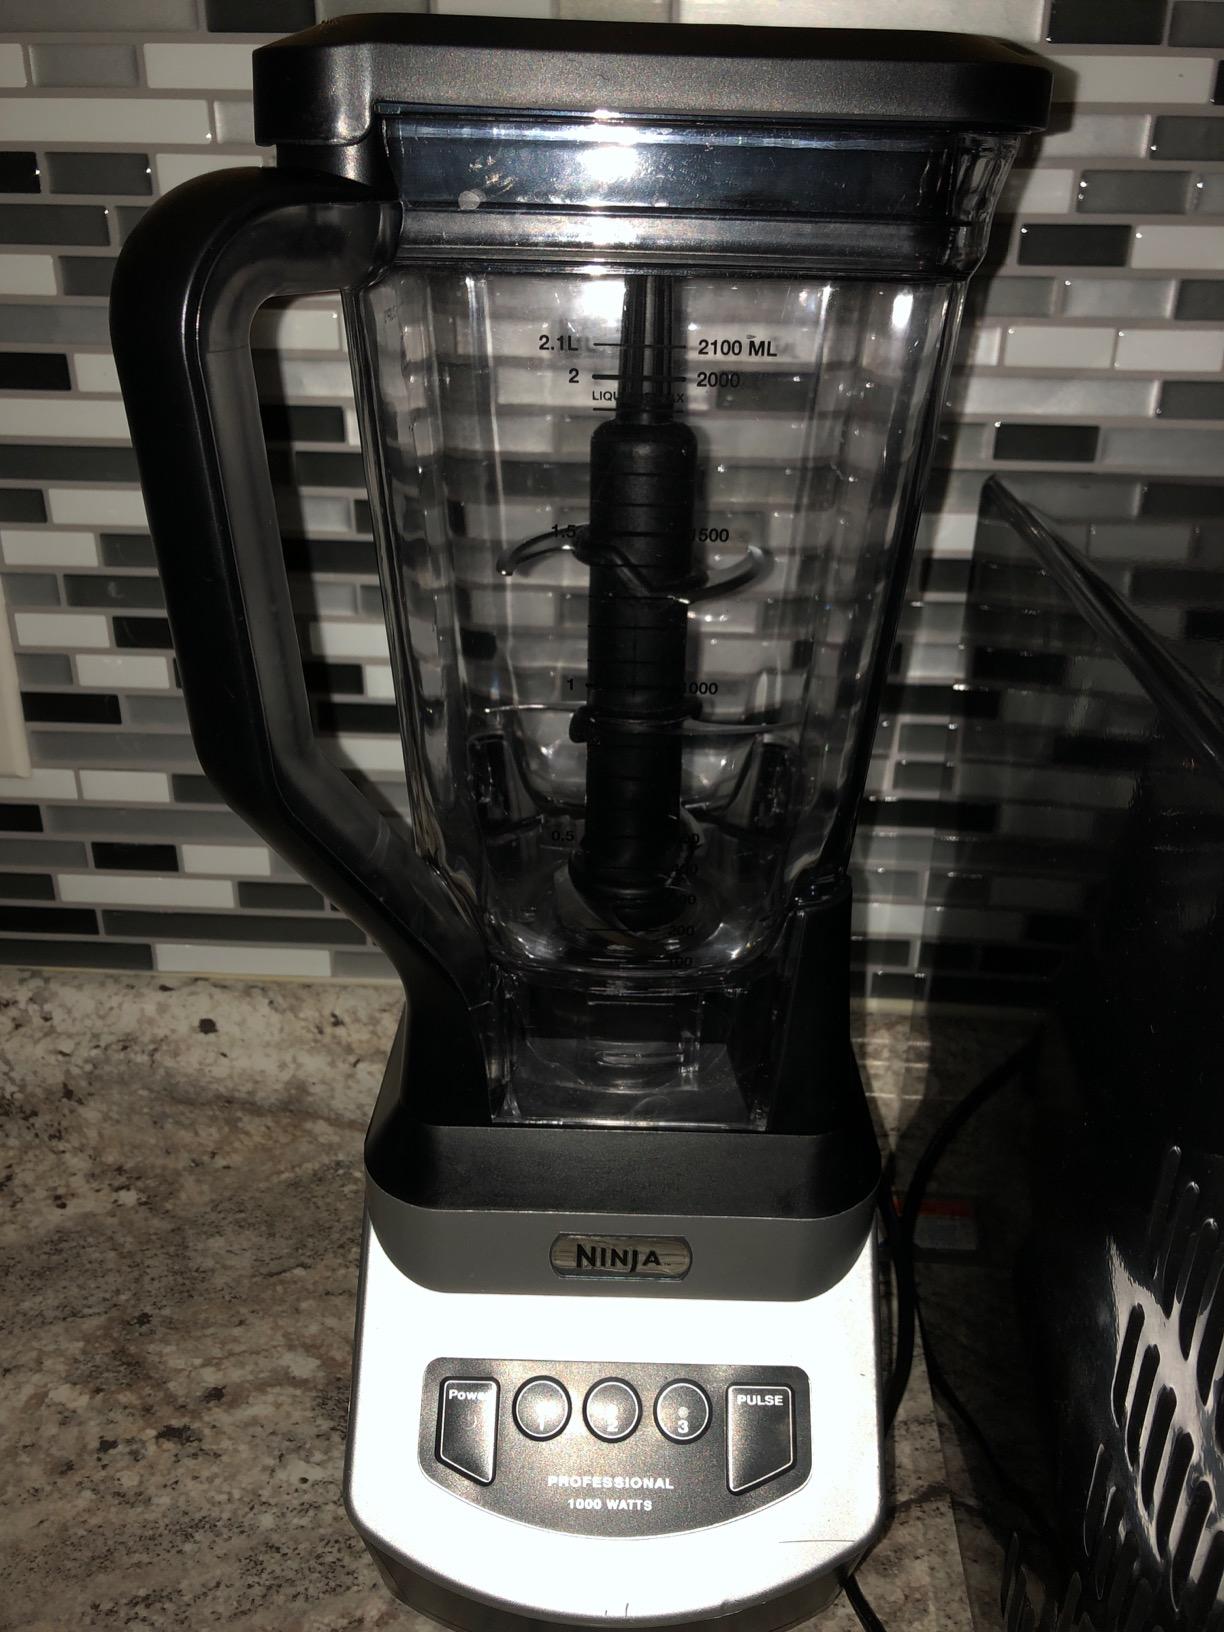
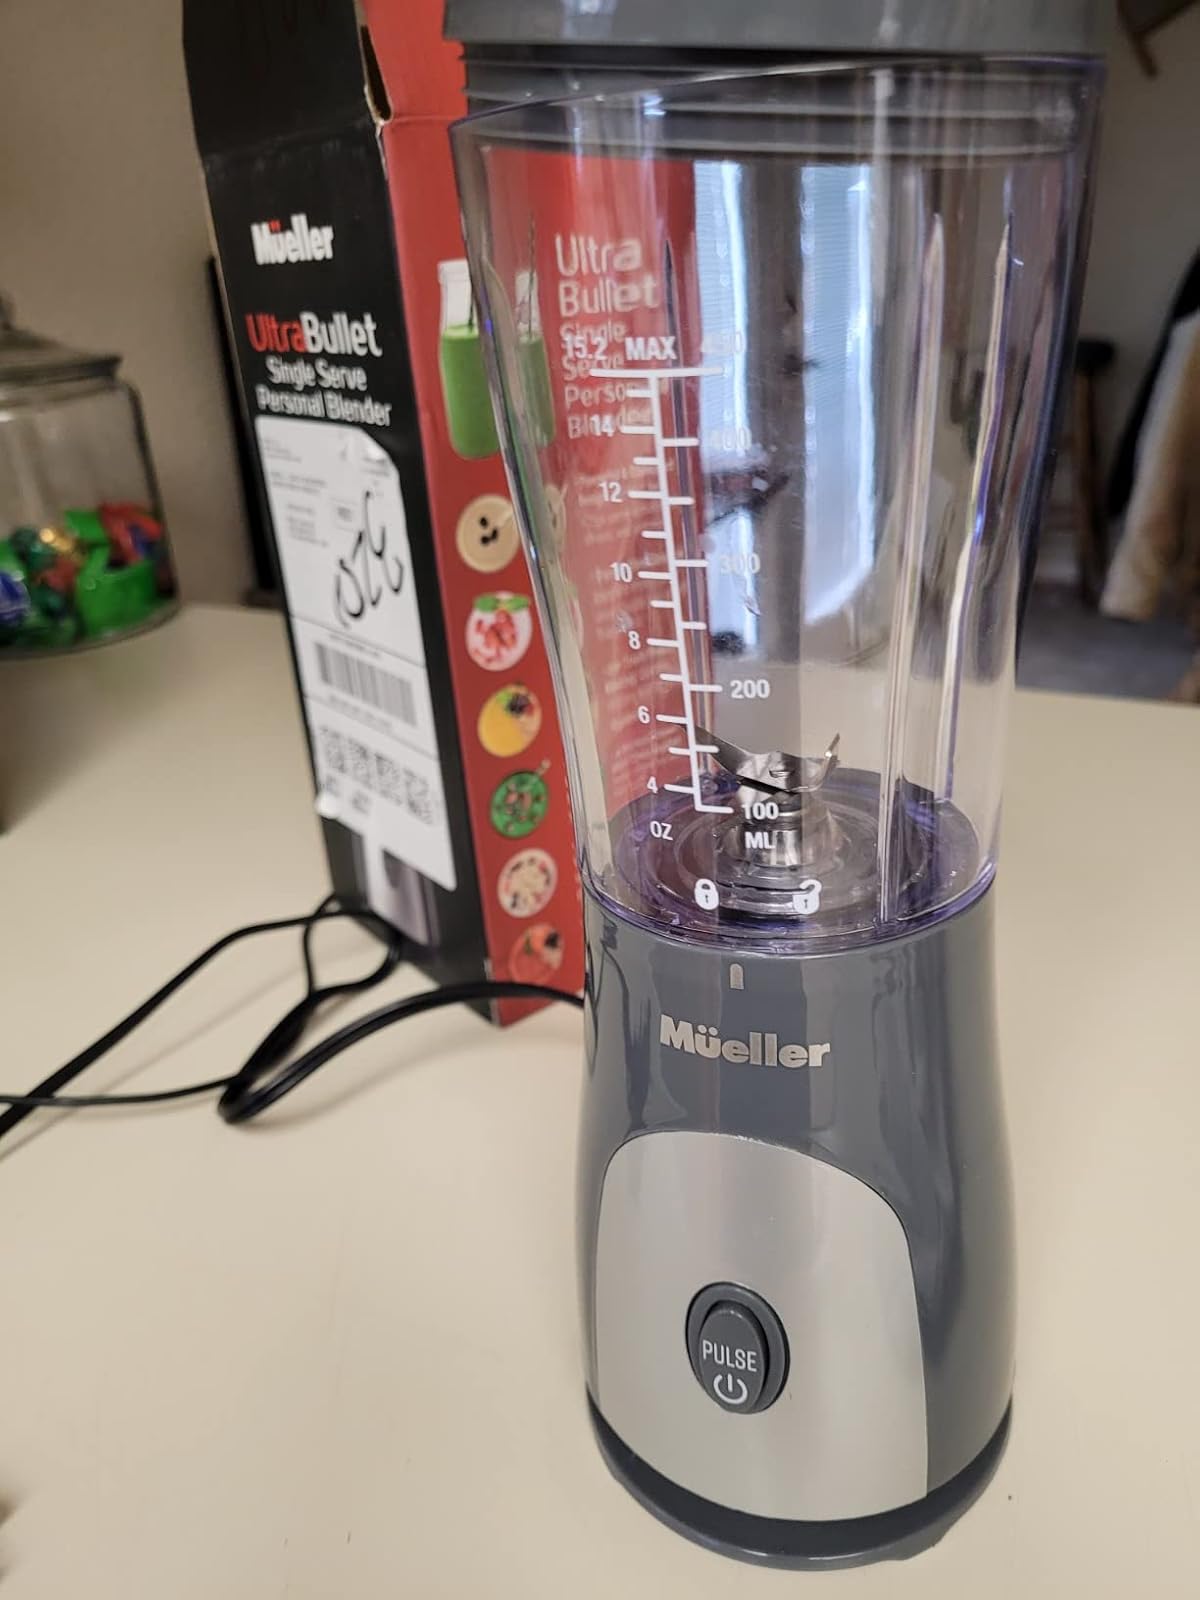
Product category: items_blender
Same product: no